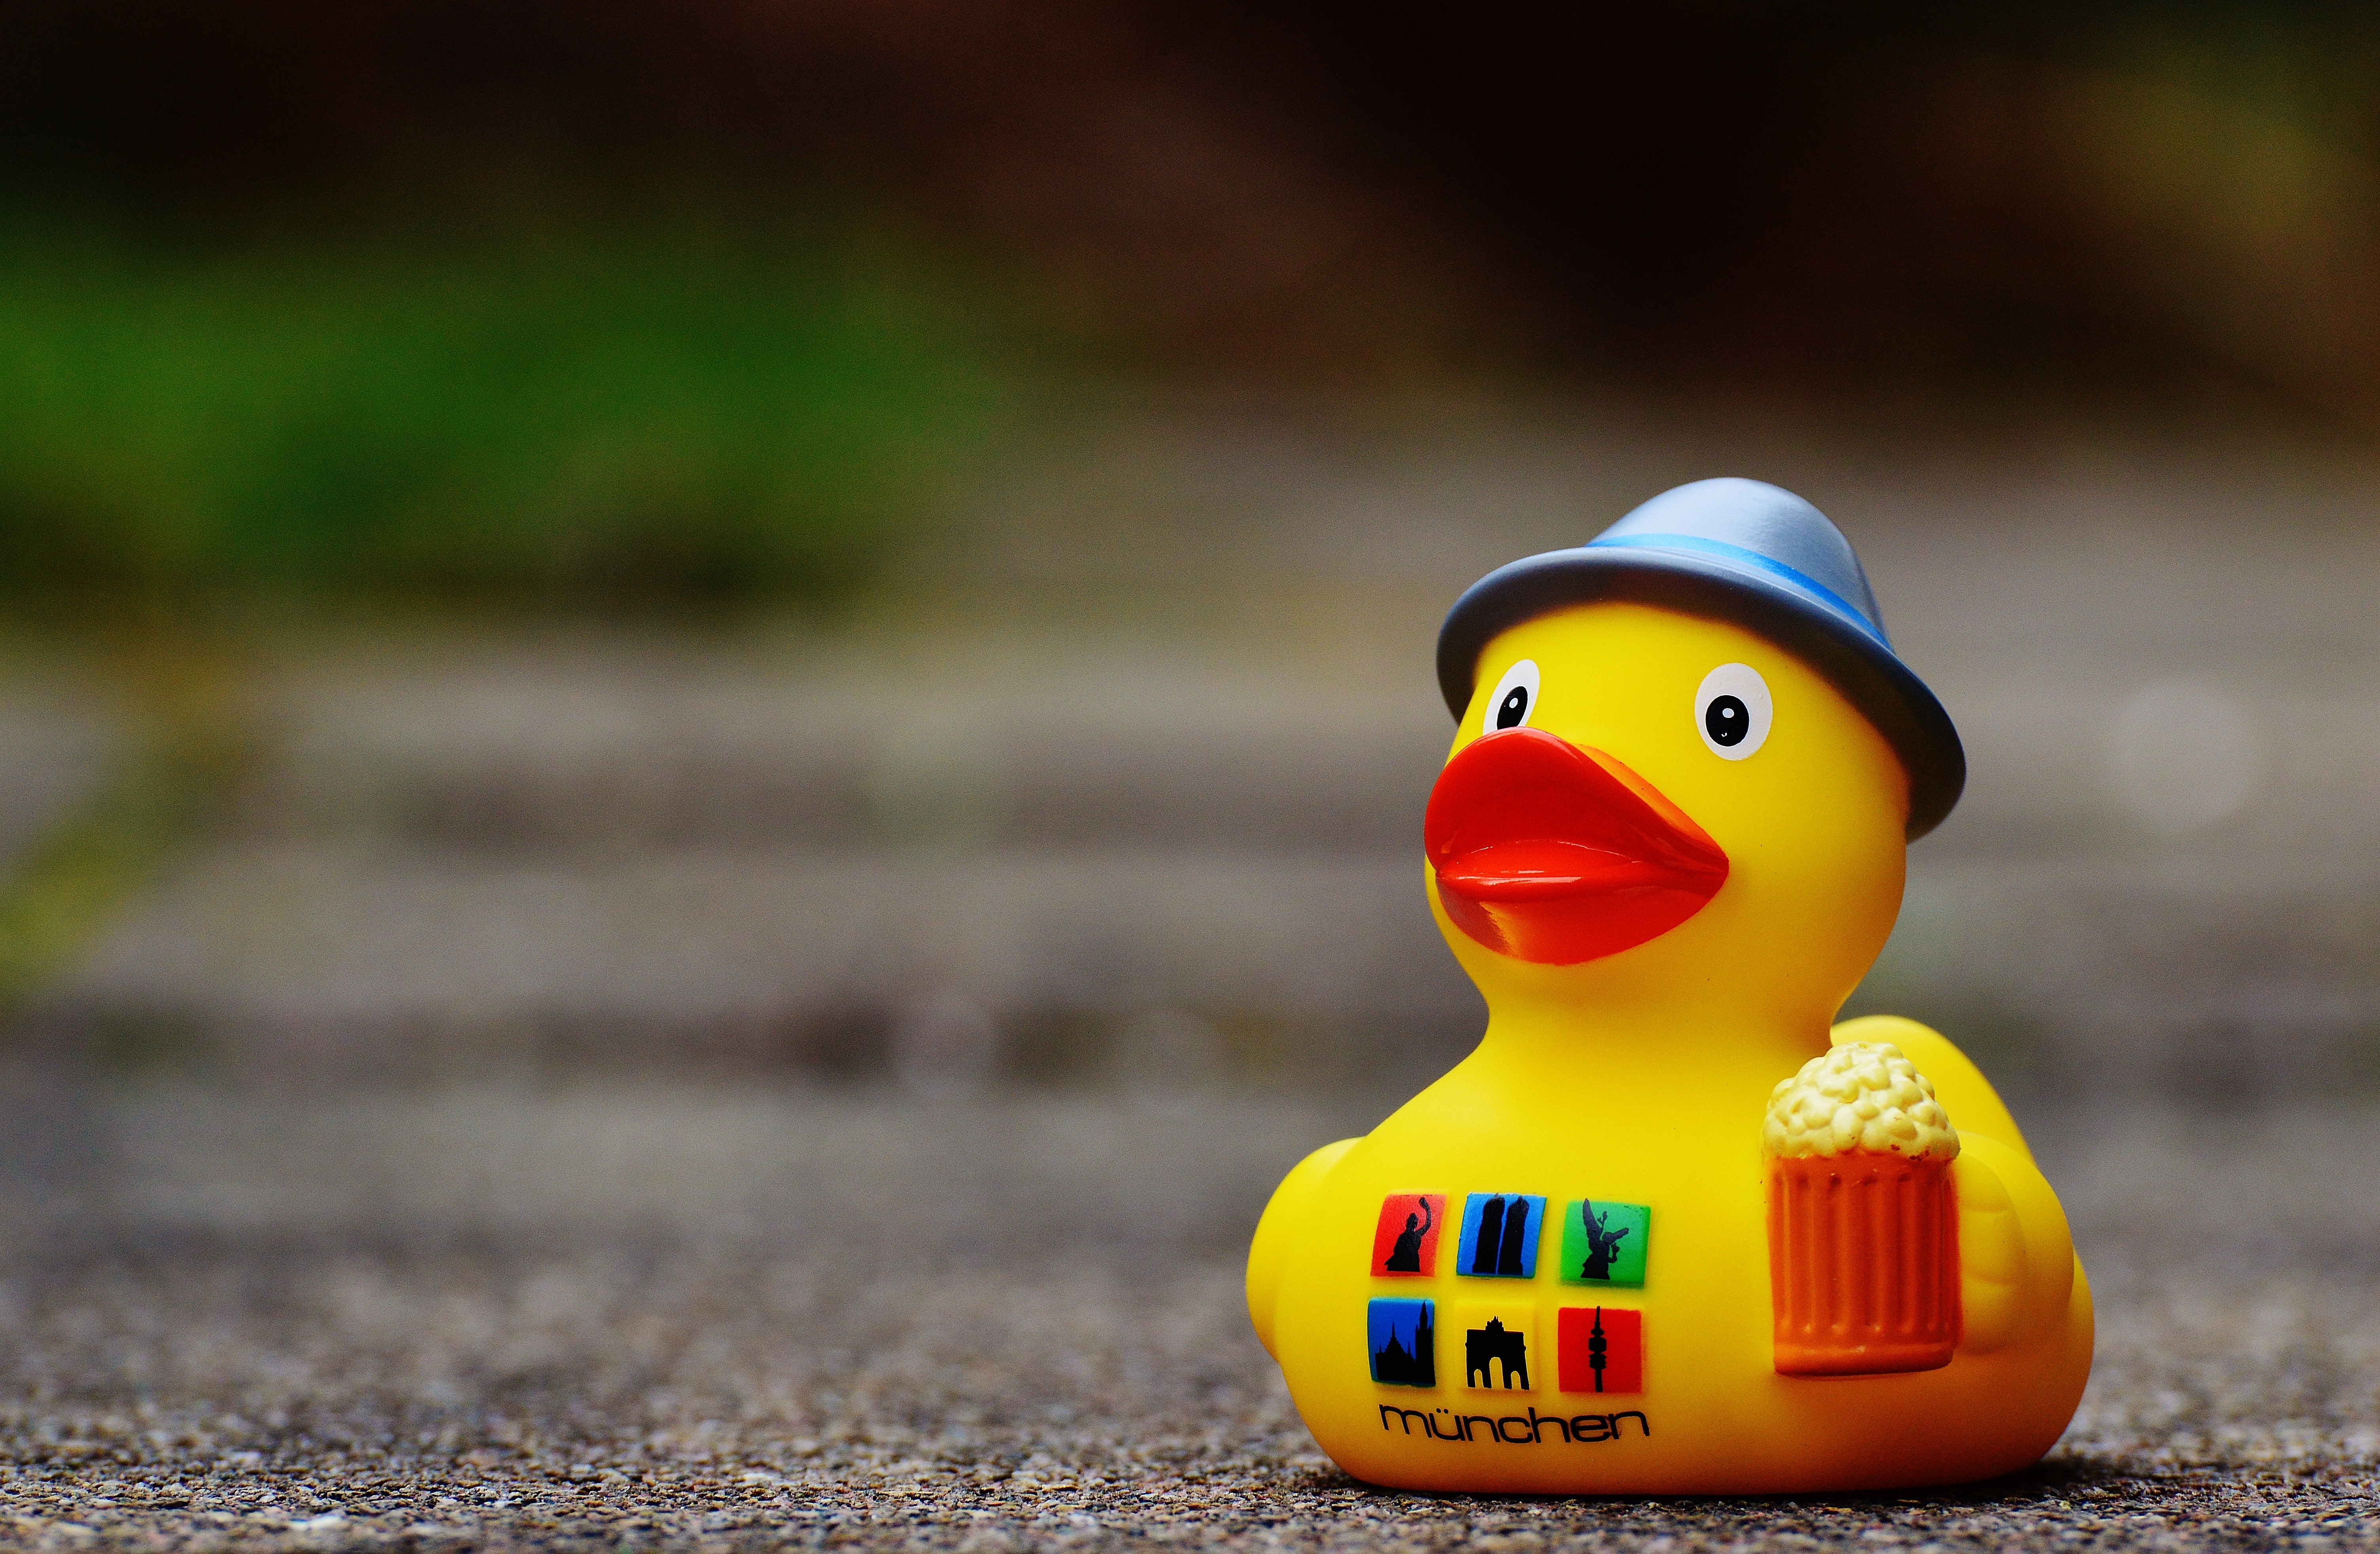
bird, cute, beak, hat, yellow, beer, duck, toys, vertebrate, funny, bavaria, waterfowl, water bird, munich, oktoberfest, bath duck, rubber duck, squeak duck, ducks geese and swans